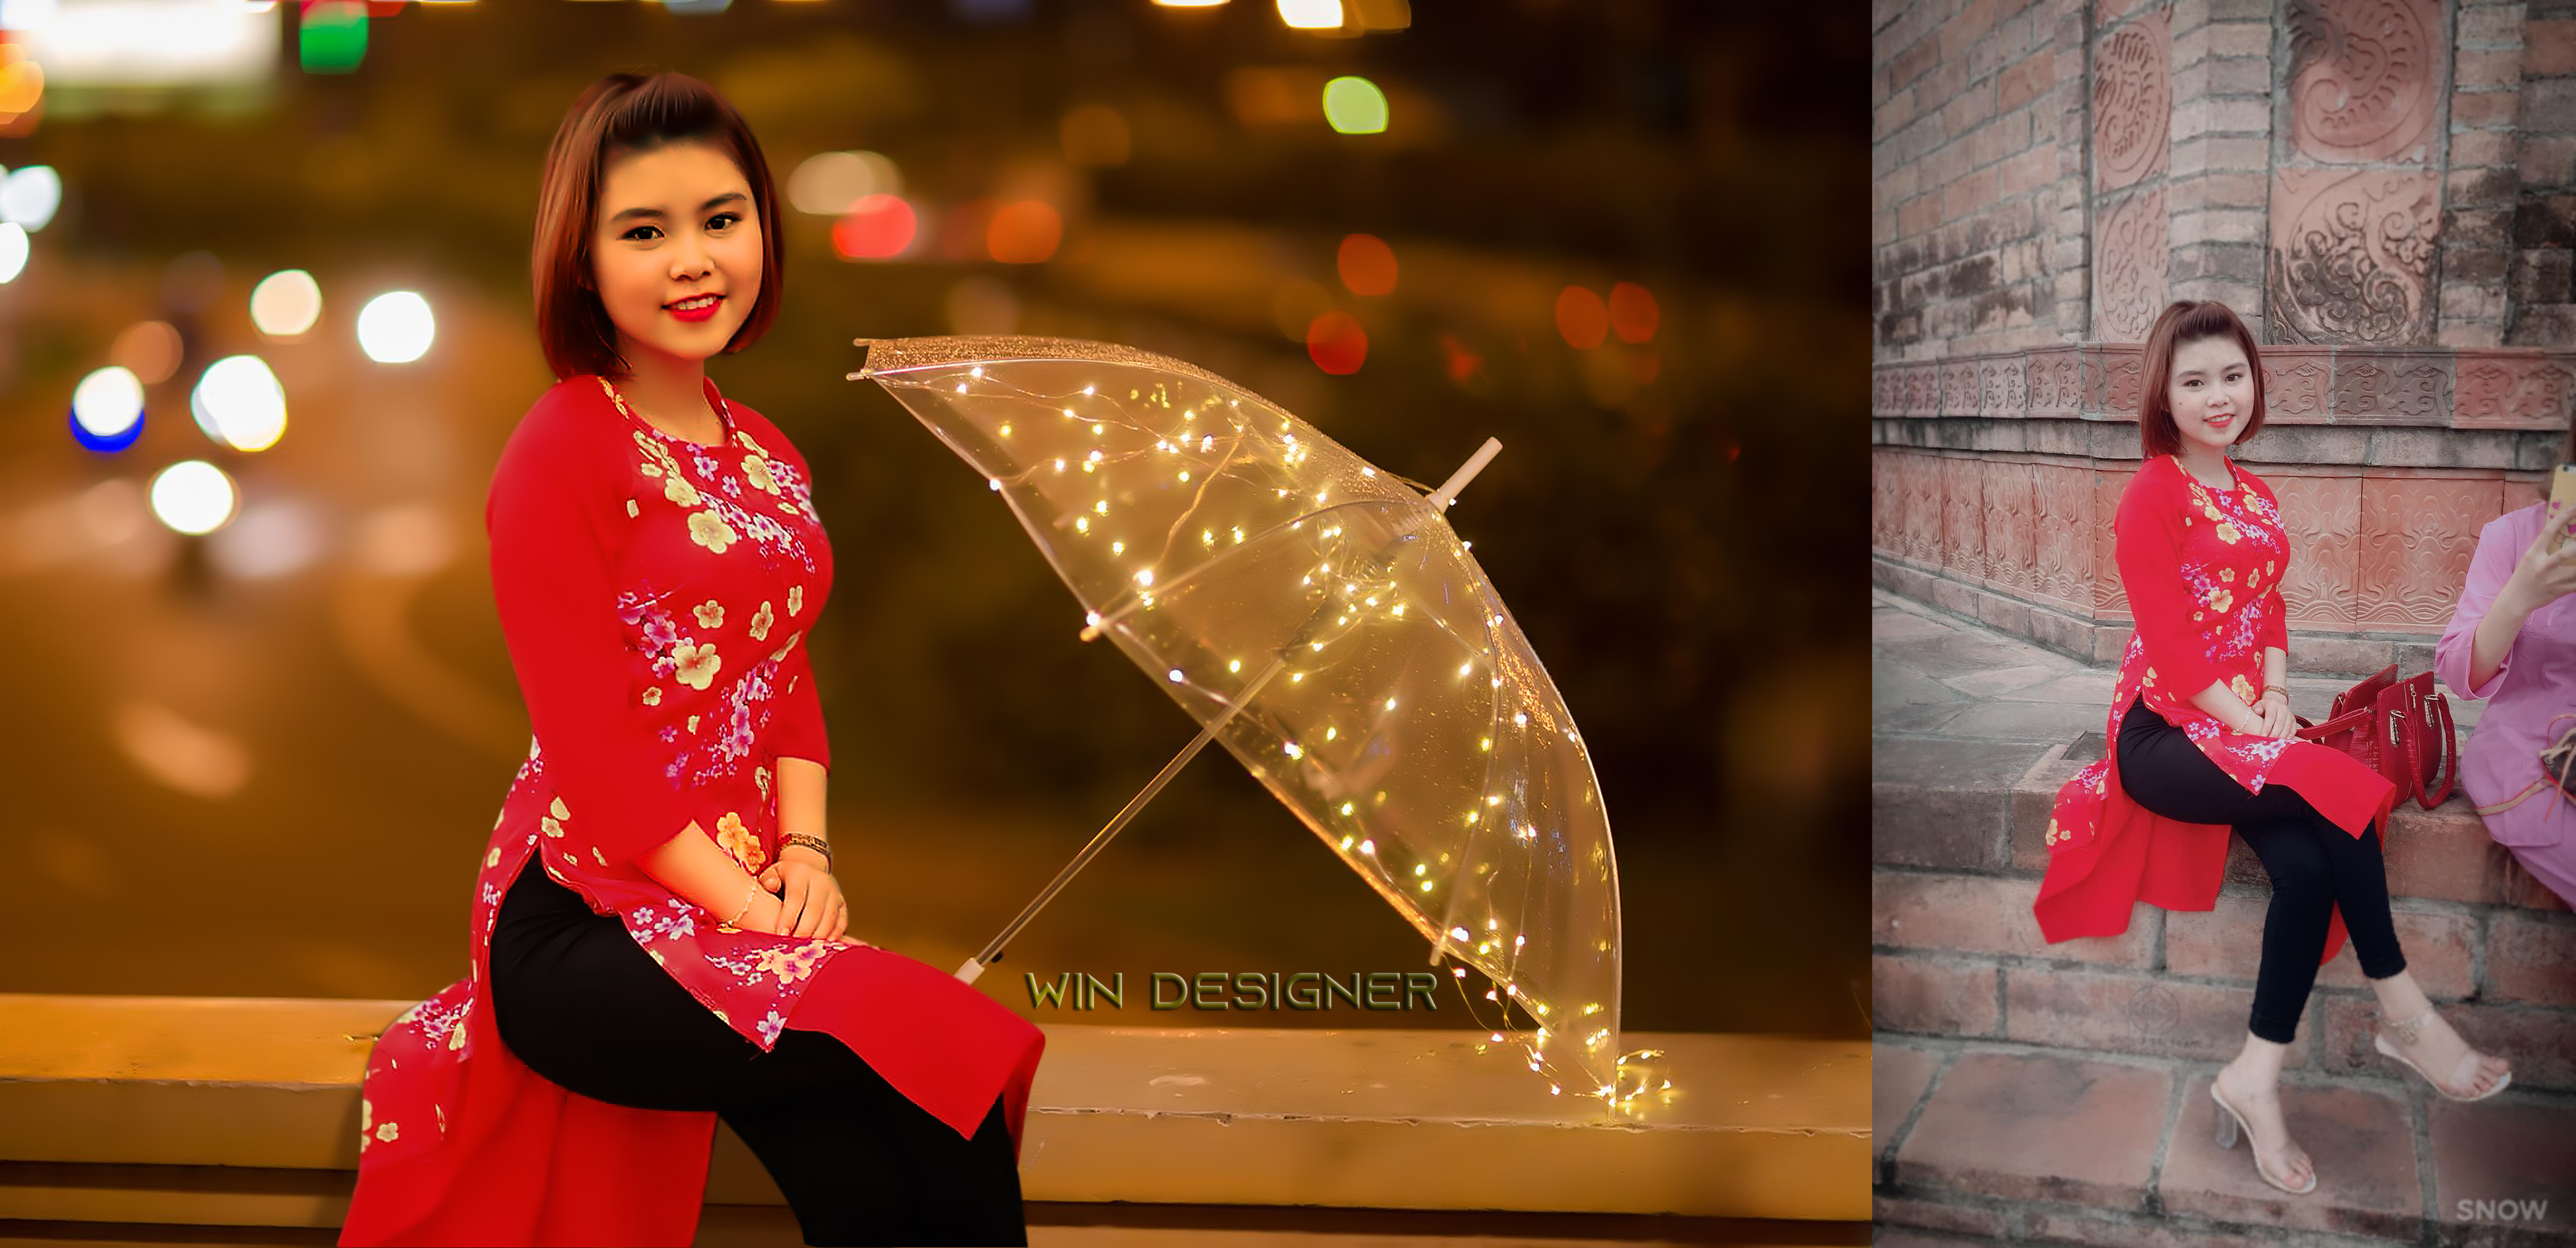
photo manipulation, performance, dancer, photography, umbrella, costume, Talent show, dance, stage, performing arts, flash photography